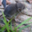
Label: mouse